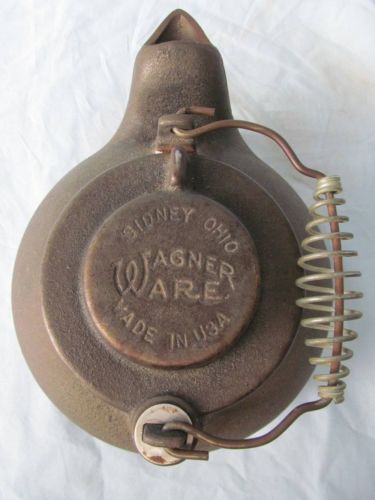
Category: kettle